Gidgee Gold Mine

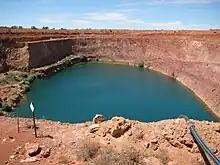
"Kingfisher" open pit at Gidgee

The Gidgee Gold Mine is a gold mine in Western Australia, 82 km north of the town of Sandstone. The mine was, until recently, owned by APEX Minerals NL, but purchased by Panoramic Resources in February 2011. The mine is currently in care and maintenance and owned by Horizon Gold, having purchased the mine in 2016.